Answer in natural language. How many CounterTops are visible in the scene? Choose between the following options: 1, 3, 2, 0 or 4
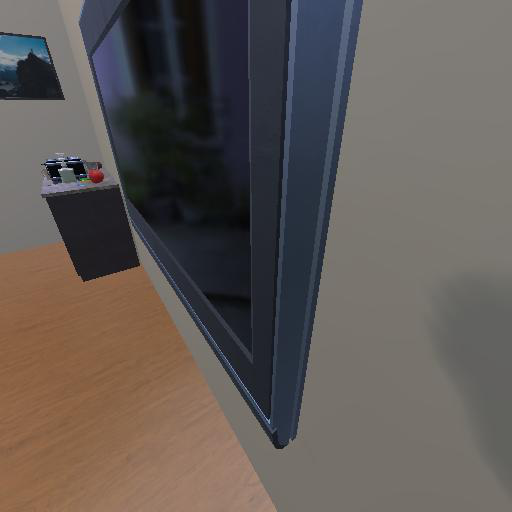
<answer>1</answer>